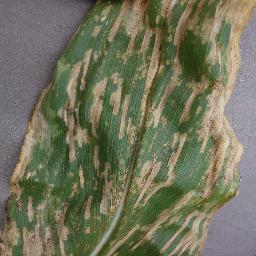
Label: Corn_(Maize)___Gray_Leaf_Spot_(Cercospora)